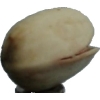
Label: pistachio